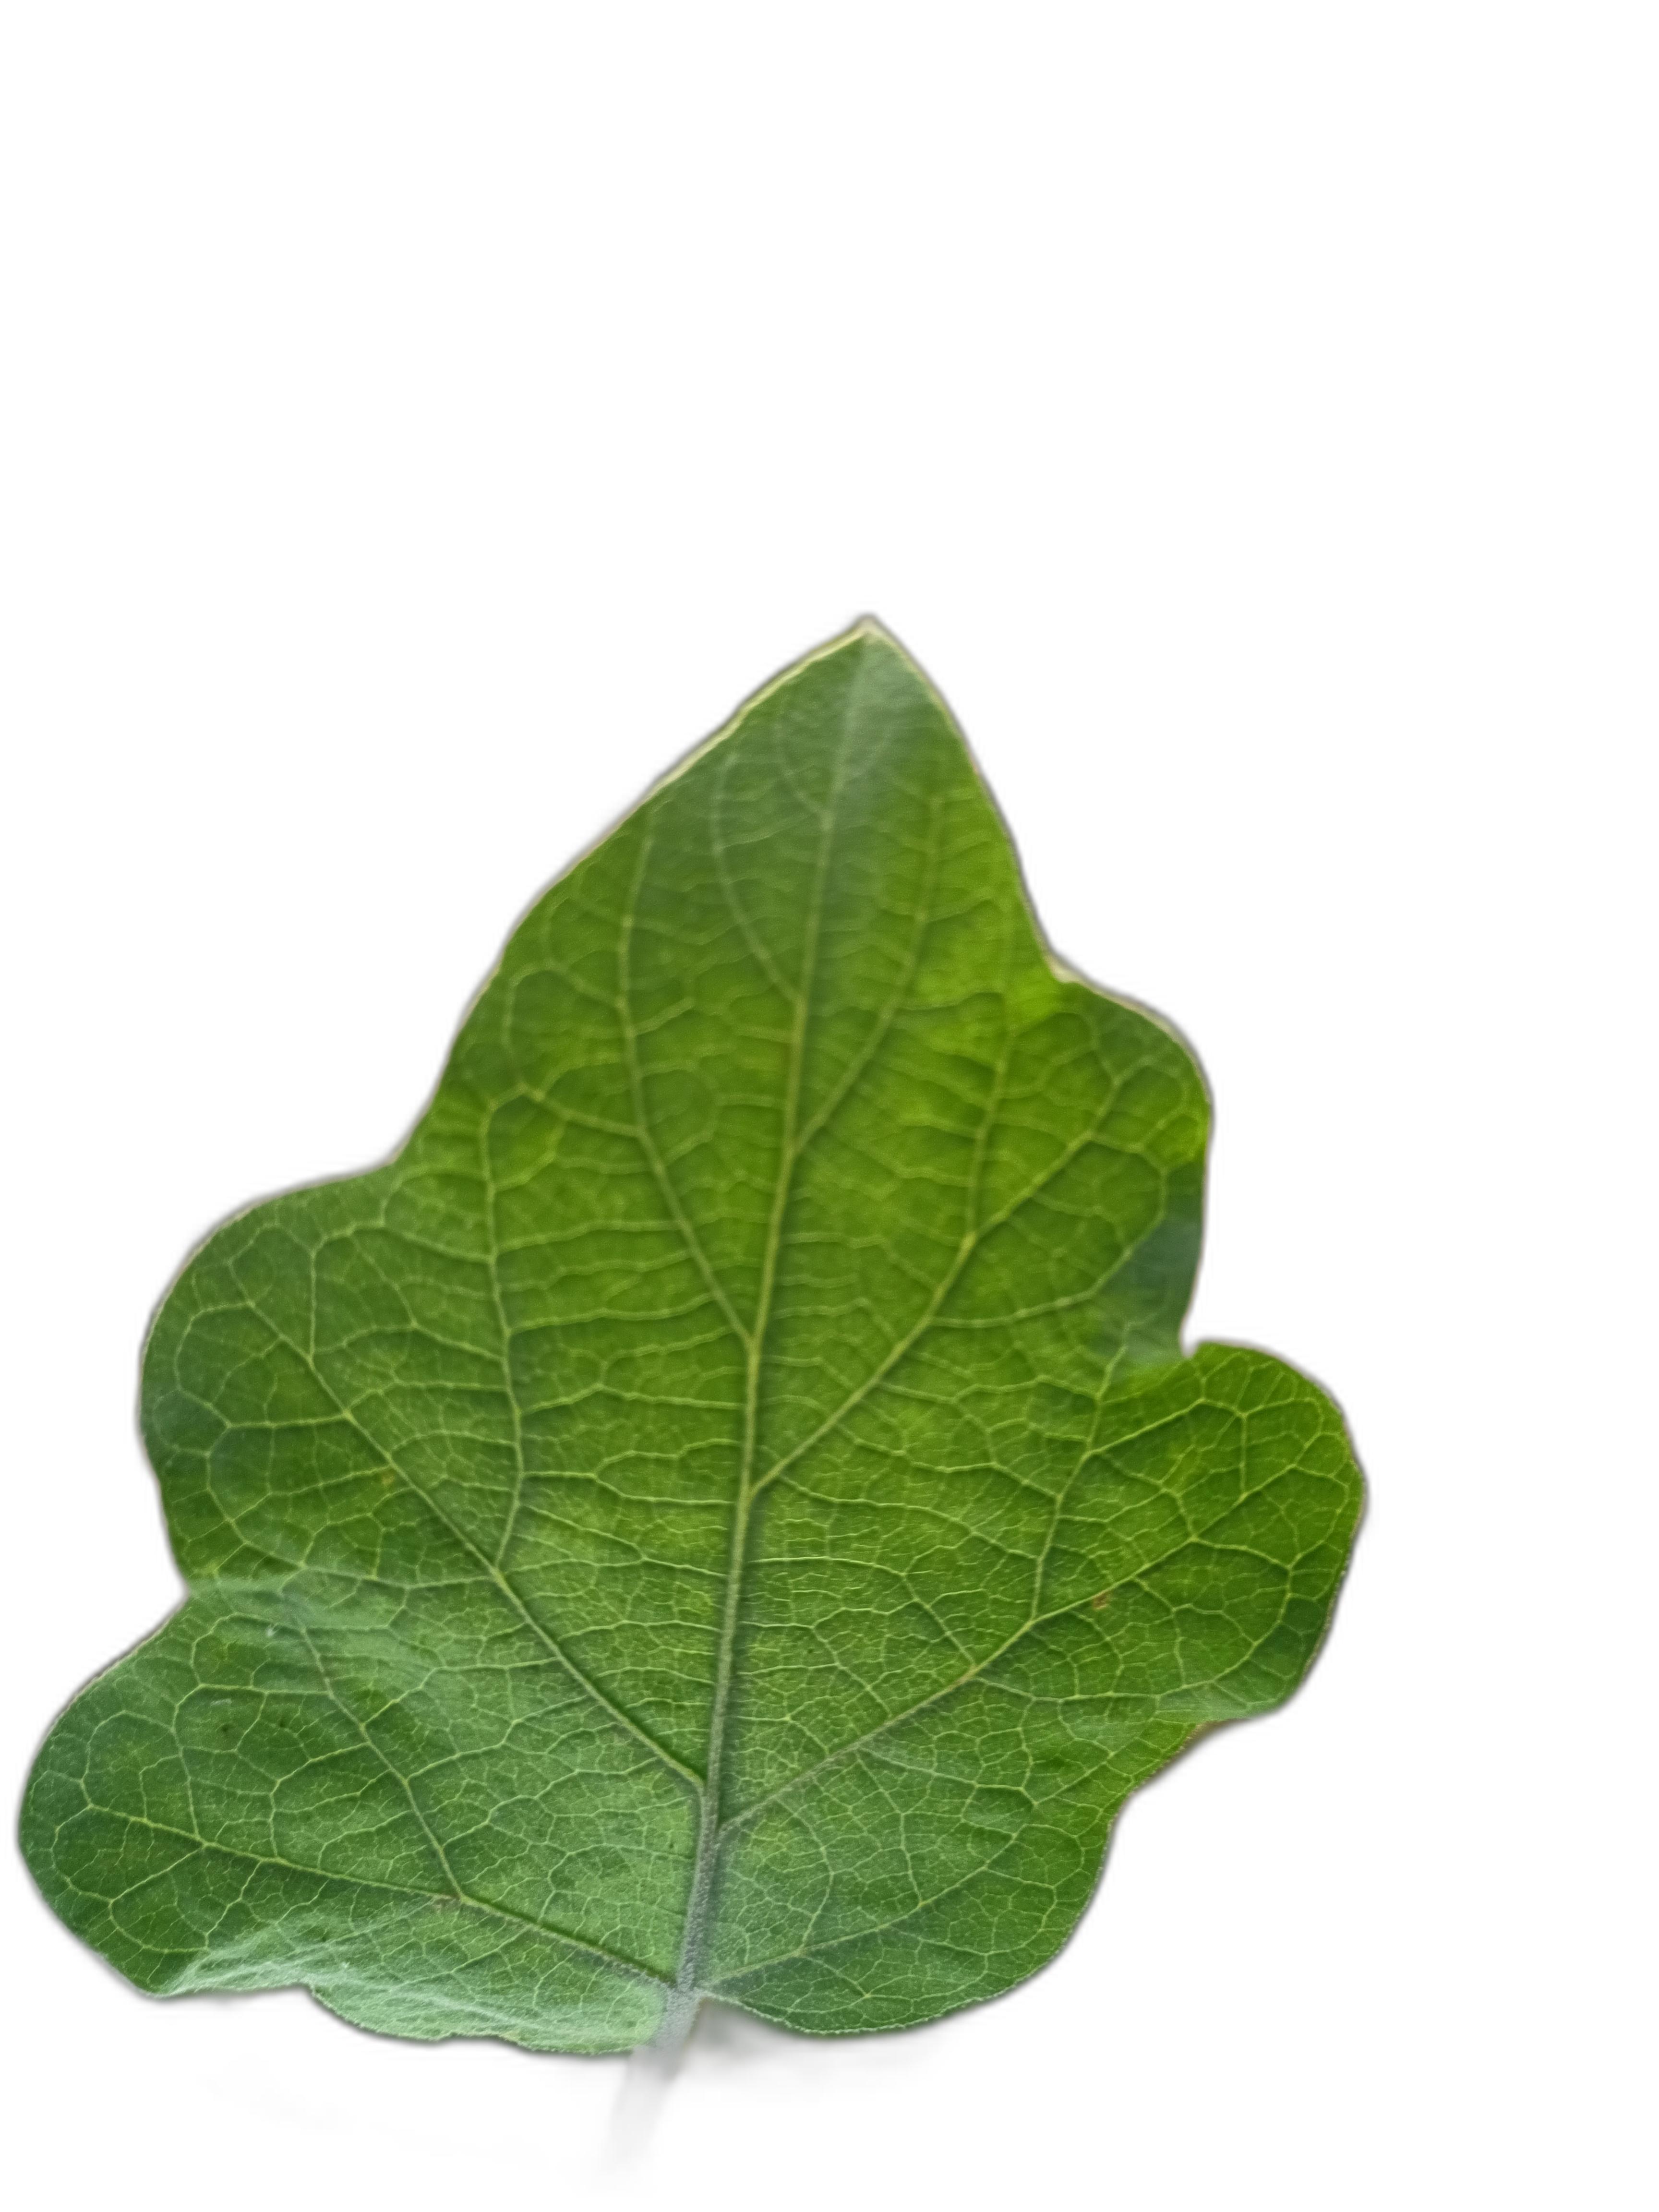
Label: Healthy Leaf